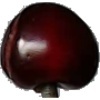
Label: cherry